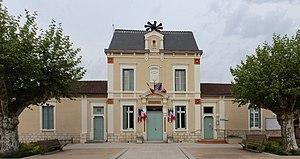
Mairie de Cras-sur-Reyssouze.
Cras-sur-Reyssouze est une ancienne commune française, située dans le département de l'Ain en région Auvergne-Rhône-Alpes. Le 1ᵉʳ janvier 2019, elle devient commune déléguée et le chef-lieu de Bresse Vallons.